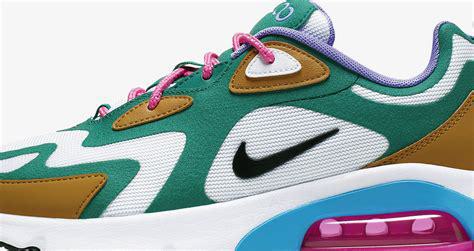
Brand: Nike
Model: Air Max 200